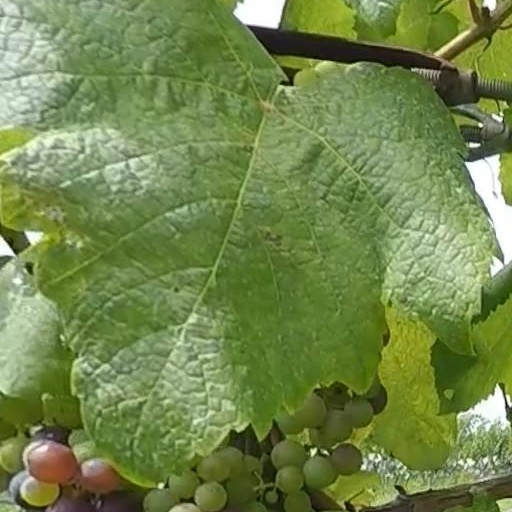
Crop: grape